Lumbini pillar inscription

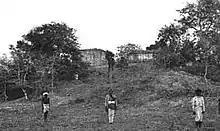
View of the ruins and the Lumbini pillar from the West in 1901

The pillar was supported underground by a brick base, which according to Vincent A. Smith had to be of a comparatively more recent date. He suggested that the fallen pillar had been re-erected at the time of the Buddhist Pala dynasty, in the 11th or 12th century.